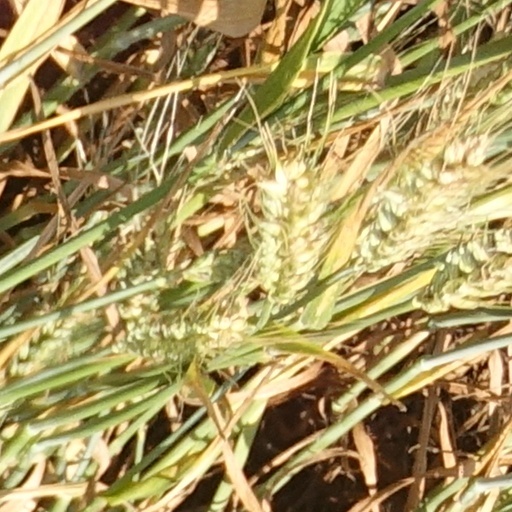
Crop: wheat